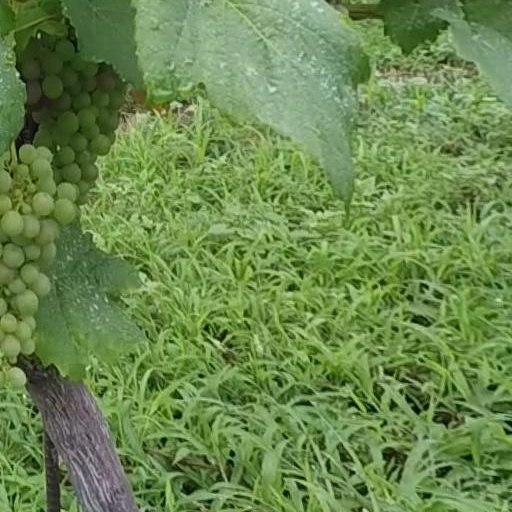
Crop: grape